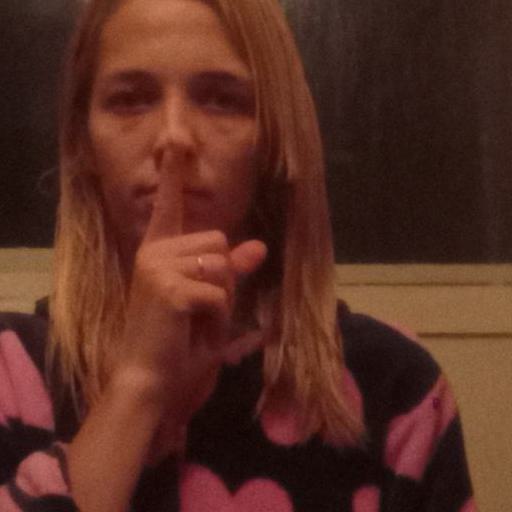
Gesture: mute